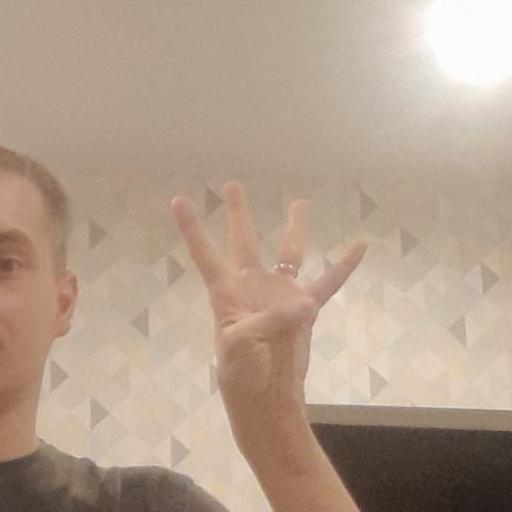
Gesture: four